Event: Nepal Earthquake
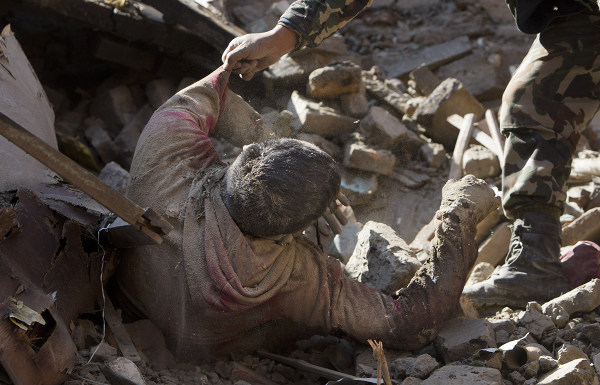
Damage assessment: damage